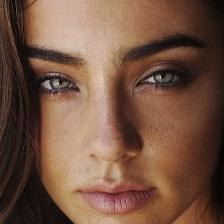
Label: faces